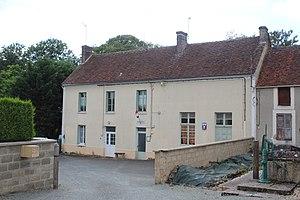
Parfondeval, Orne
Parfondeval est une commune française, située dans le département de l'Orne en région Normandie, peuplée de 111 habitants.